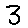
Label: 3